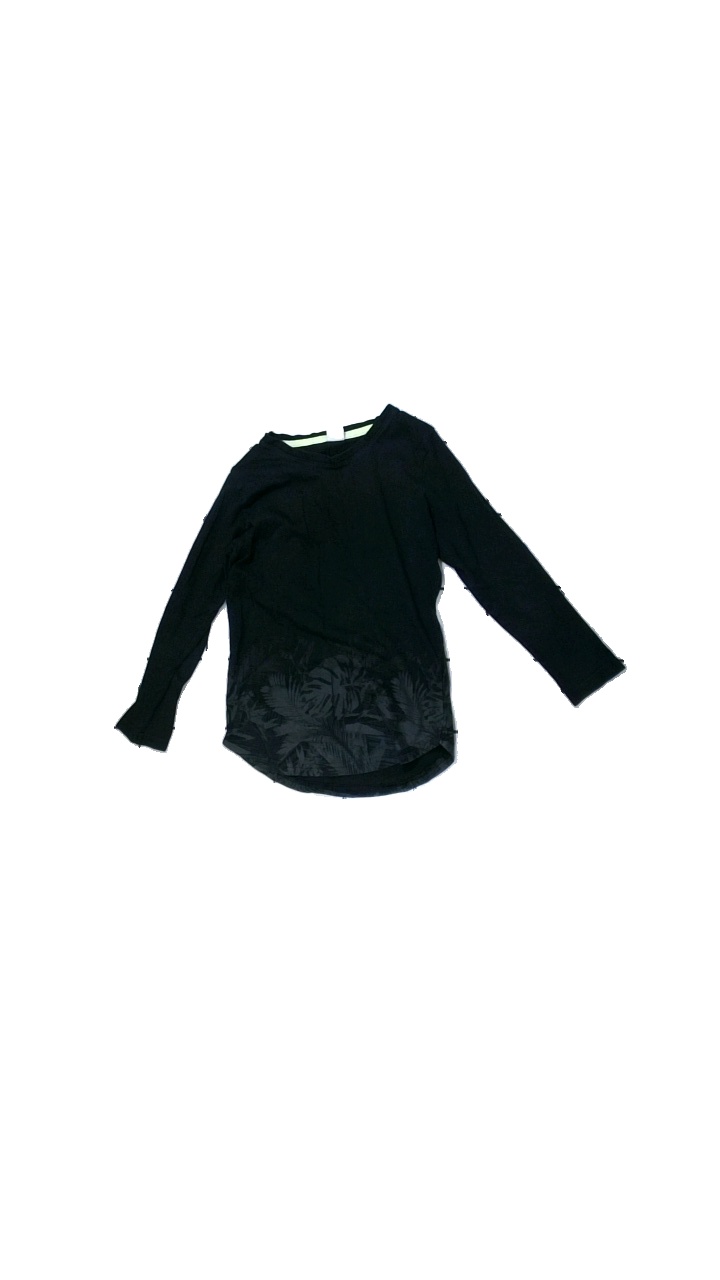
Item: Top (Children)
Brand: Lindex
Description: Black longsleeve top with print
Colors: Black
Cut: Regular, C-collar
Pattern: Other
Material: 100% Cotton
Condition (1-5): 5
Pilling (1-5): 5
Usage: Reuse
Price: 50-100